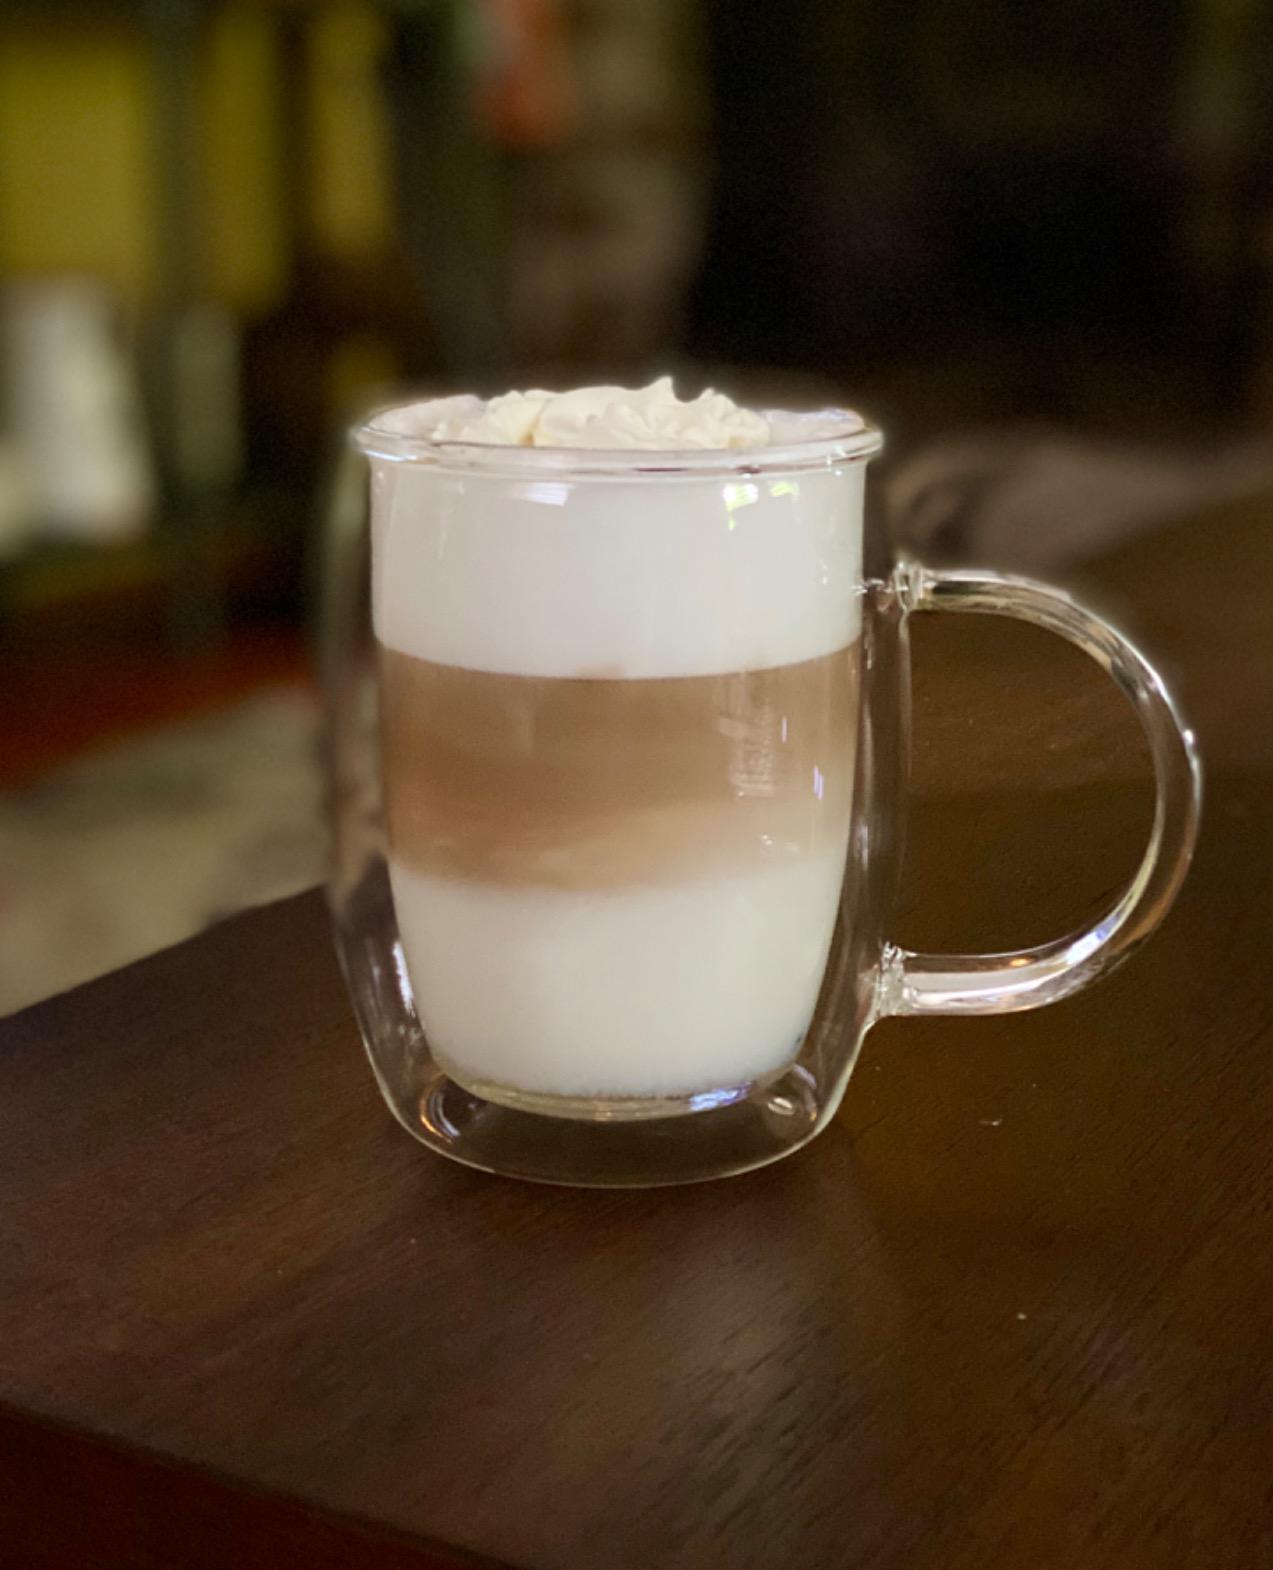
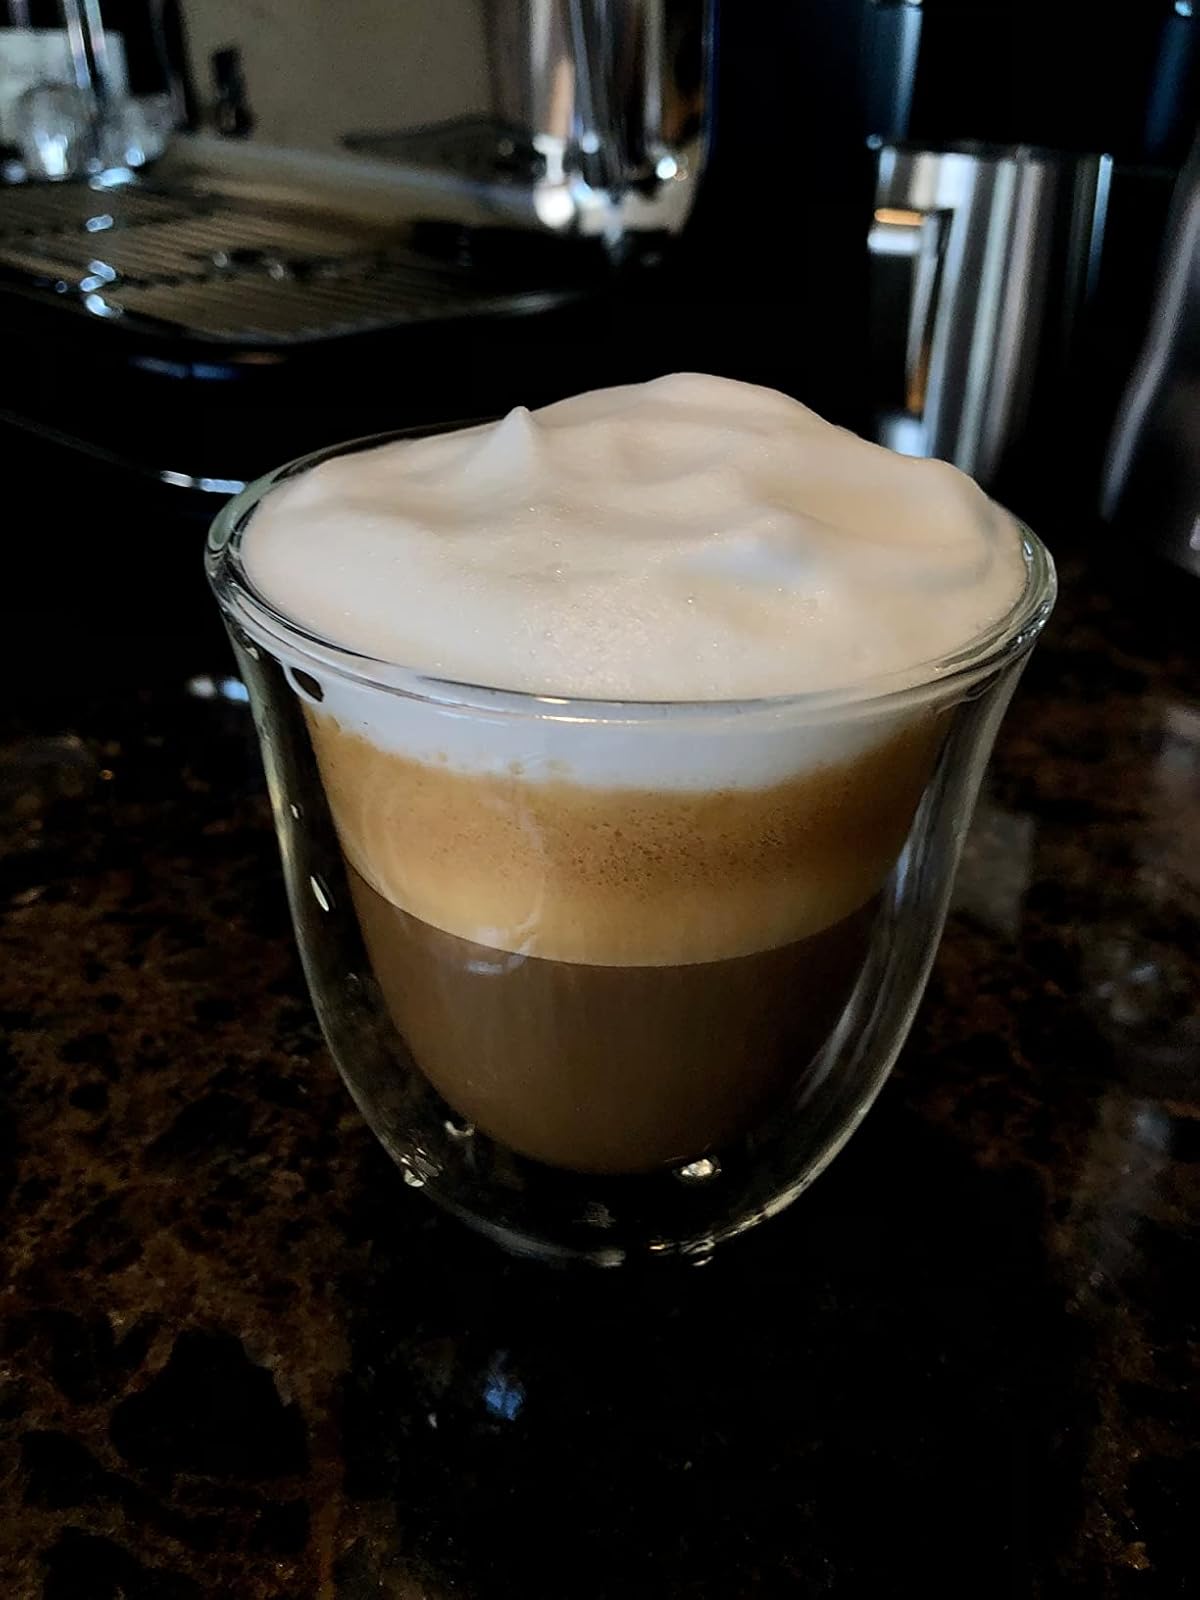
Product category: items_mug
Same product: no